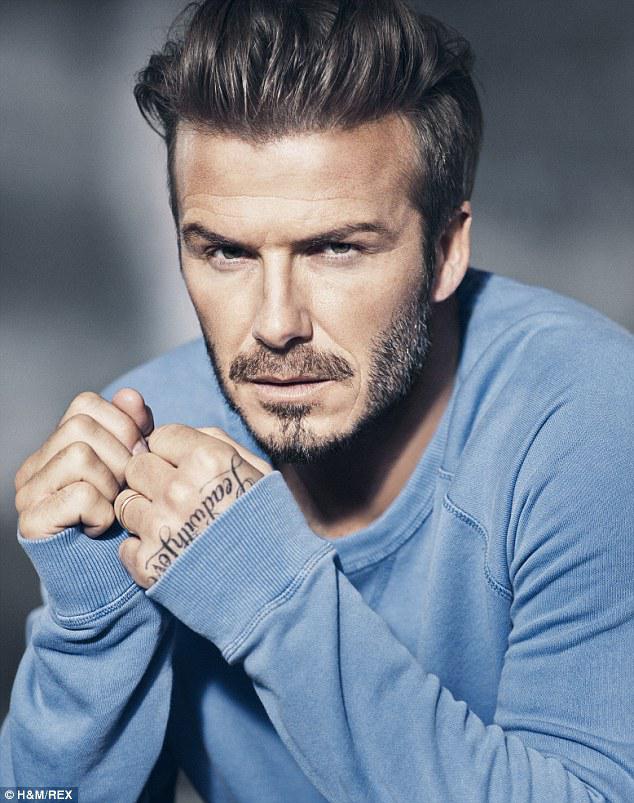
blue is the colour : person looked chic in a blue sweater which offset his piercing eyes
Relation: Subjective